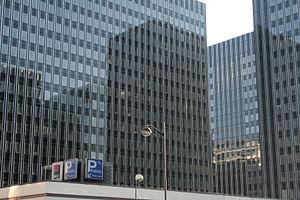
Photo d'un mur rideau près de la Gare de Lyon à Paris
Le mur-rideau est un type de façade légère. C'est un mur de façade qui assure la fermeture de l'enveloppe du bâtiment sans participer à sa stabilité. Les panneaux sont donc appuyés, étage par étage, sur un squelette fixe.
Une façade est la face extérieure d’un bâtiment ou un ensemble de faces que l’on voit globalement de l’extérieur suivant un axe perpendiculaire centré, avec un repère cardinal de position de l'observateur ou un repère de situation dans l'environnement immédiat.